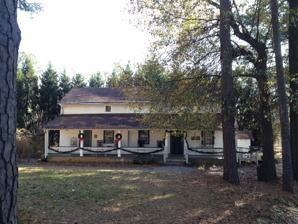
Building: Goodwin House (Brookhaven, Georgia)
Country: United States of America
Year built: 1831
Goodwin House Goodwin House Show map of Georgia Show map of the United States Alternative names Solomon Goodwin House, Goodwin's General information Coordinates 33°51′28″N 84°20′33″W / 33.857758°N 84.34247°W / 33.857758; -84.34247 Completed 1831 Website goodwinhistory.org Goodwin House The Solomon Goodwin House was located at 3931 Peachtree Road in Brookhaven, Georgia , 0.5 miles (0.80 km) east of Atlanta city limits. Dating back to 1831, it was the oldest building still standing in DeKalb County, Georgia and the oldest building "Inside the Perimeter ". The home once headed up a 600-acre (240 ha) farm. The area's first white settler was Harris Goodwin, a South Carolinian who homesteaded a tract on both sides of what is now Peachtree Road in the early 1830s. Harris Goodwin later brought his father, Solomon (d. 1850), to the area. In addition to the home, a small graveyard in which they are buried is located at the site. It was built in 1831 as a log cabin. Between 1839 and 1842, the family built around the cabin, transforming the structure into a Plantation Plain-style home similar to the Tullie Smith House now located at the Atlanta History Center . "Goodwin's" was a scheduled stop on the Atlanta and Charlotte Air Line Railway , later the Southern Railway trains traveling between Atlanta and points northeast. In October 2011, the owners of the house, the Martin sisters, great-great-great-great granddaughters of Solomon Goodwin, offered the house free of charge to anyone who would relocate it and maintain it. In 2016, the house was dismantled and relocated to an unnamed site. References